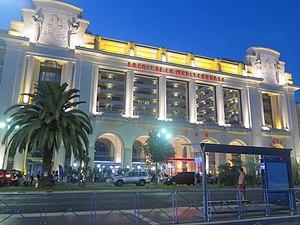
Cet article recense les monuments historiques de Nice, en France.
Frank Jay Gould est un philanthrope et homme d'affaires américain, dernier fils du financier Jay Gould et de Helen Day Miller.
Le Hyatt Regency Nice Palais de la Méditerranée, couramment appelé Palais de la Méditerranée est un luxueux complexe hôtelier ainsi qu'un casino, sis aux numéros 13 et 15 de la promenade des Anglais à Nice. Il est la propriété de Constellation Hotels Holding et est exploité par la chaîne internationale d'hôtels Hyatt Hotels. Le casino est quant à lui géré par le Groupe Partouche.
Leonor Fini, pseudonyme d’Eleonor Fini, née à Buenos Aires le 30 août 1908 et morte à Paris le 18 janvier 1996, est une artiste peintre surréaliste, graveuse, lithographe, décoratrice de théâtre et écrivaine française d'origine italienne.